Michoacán

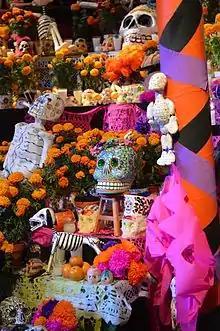
Noche de Muertos decorations

Carnitas are originally from Michoacán. Other traditional foods include cotija cheese, guacamole, morisqueta, tamales, pozole, enchiladas, mole sauce, and various sweets such as pan de muerto and chocolate champurrado (during the Day of the Dead celebrations), ice cream, churros, and ate, a kind of Mexican jelly made of many typical fruits.